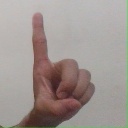
अक्षर: ड